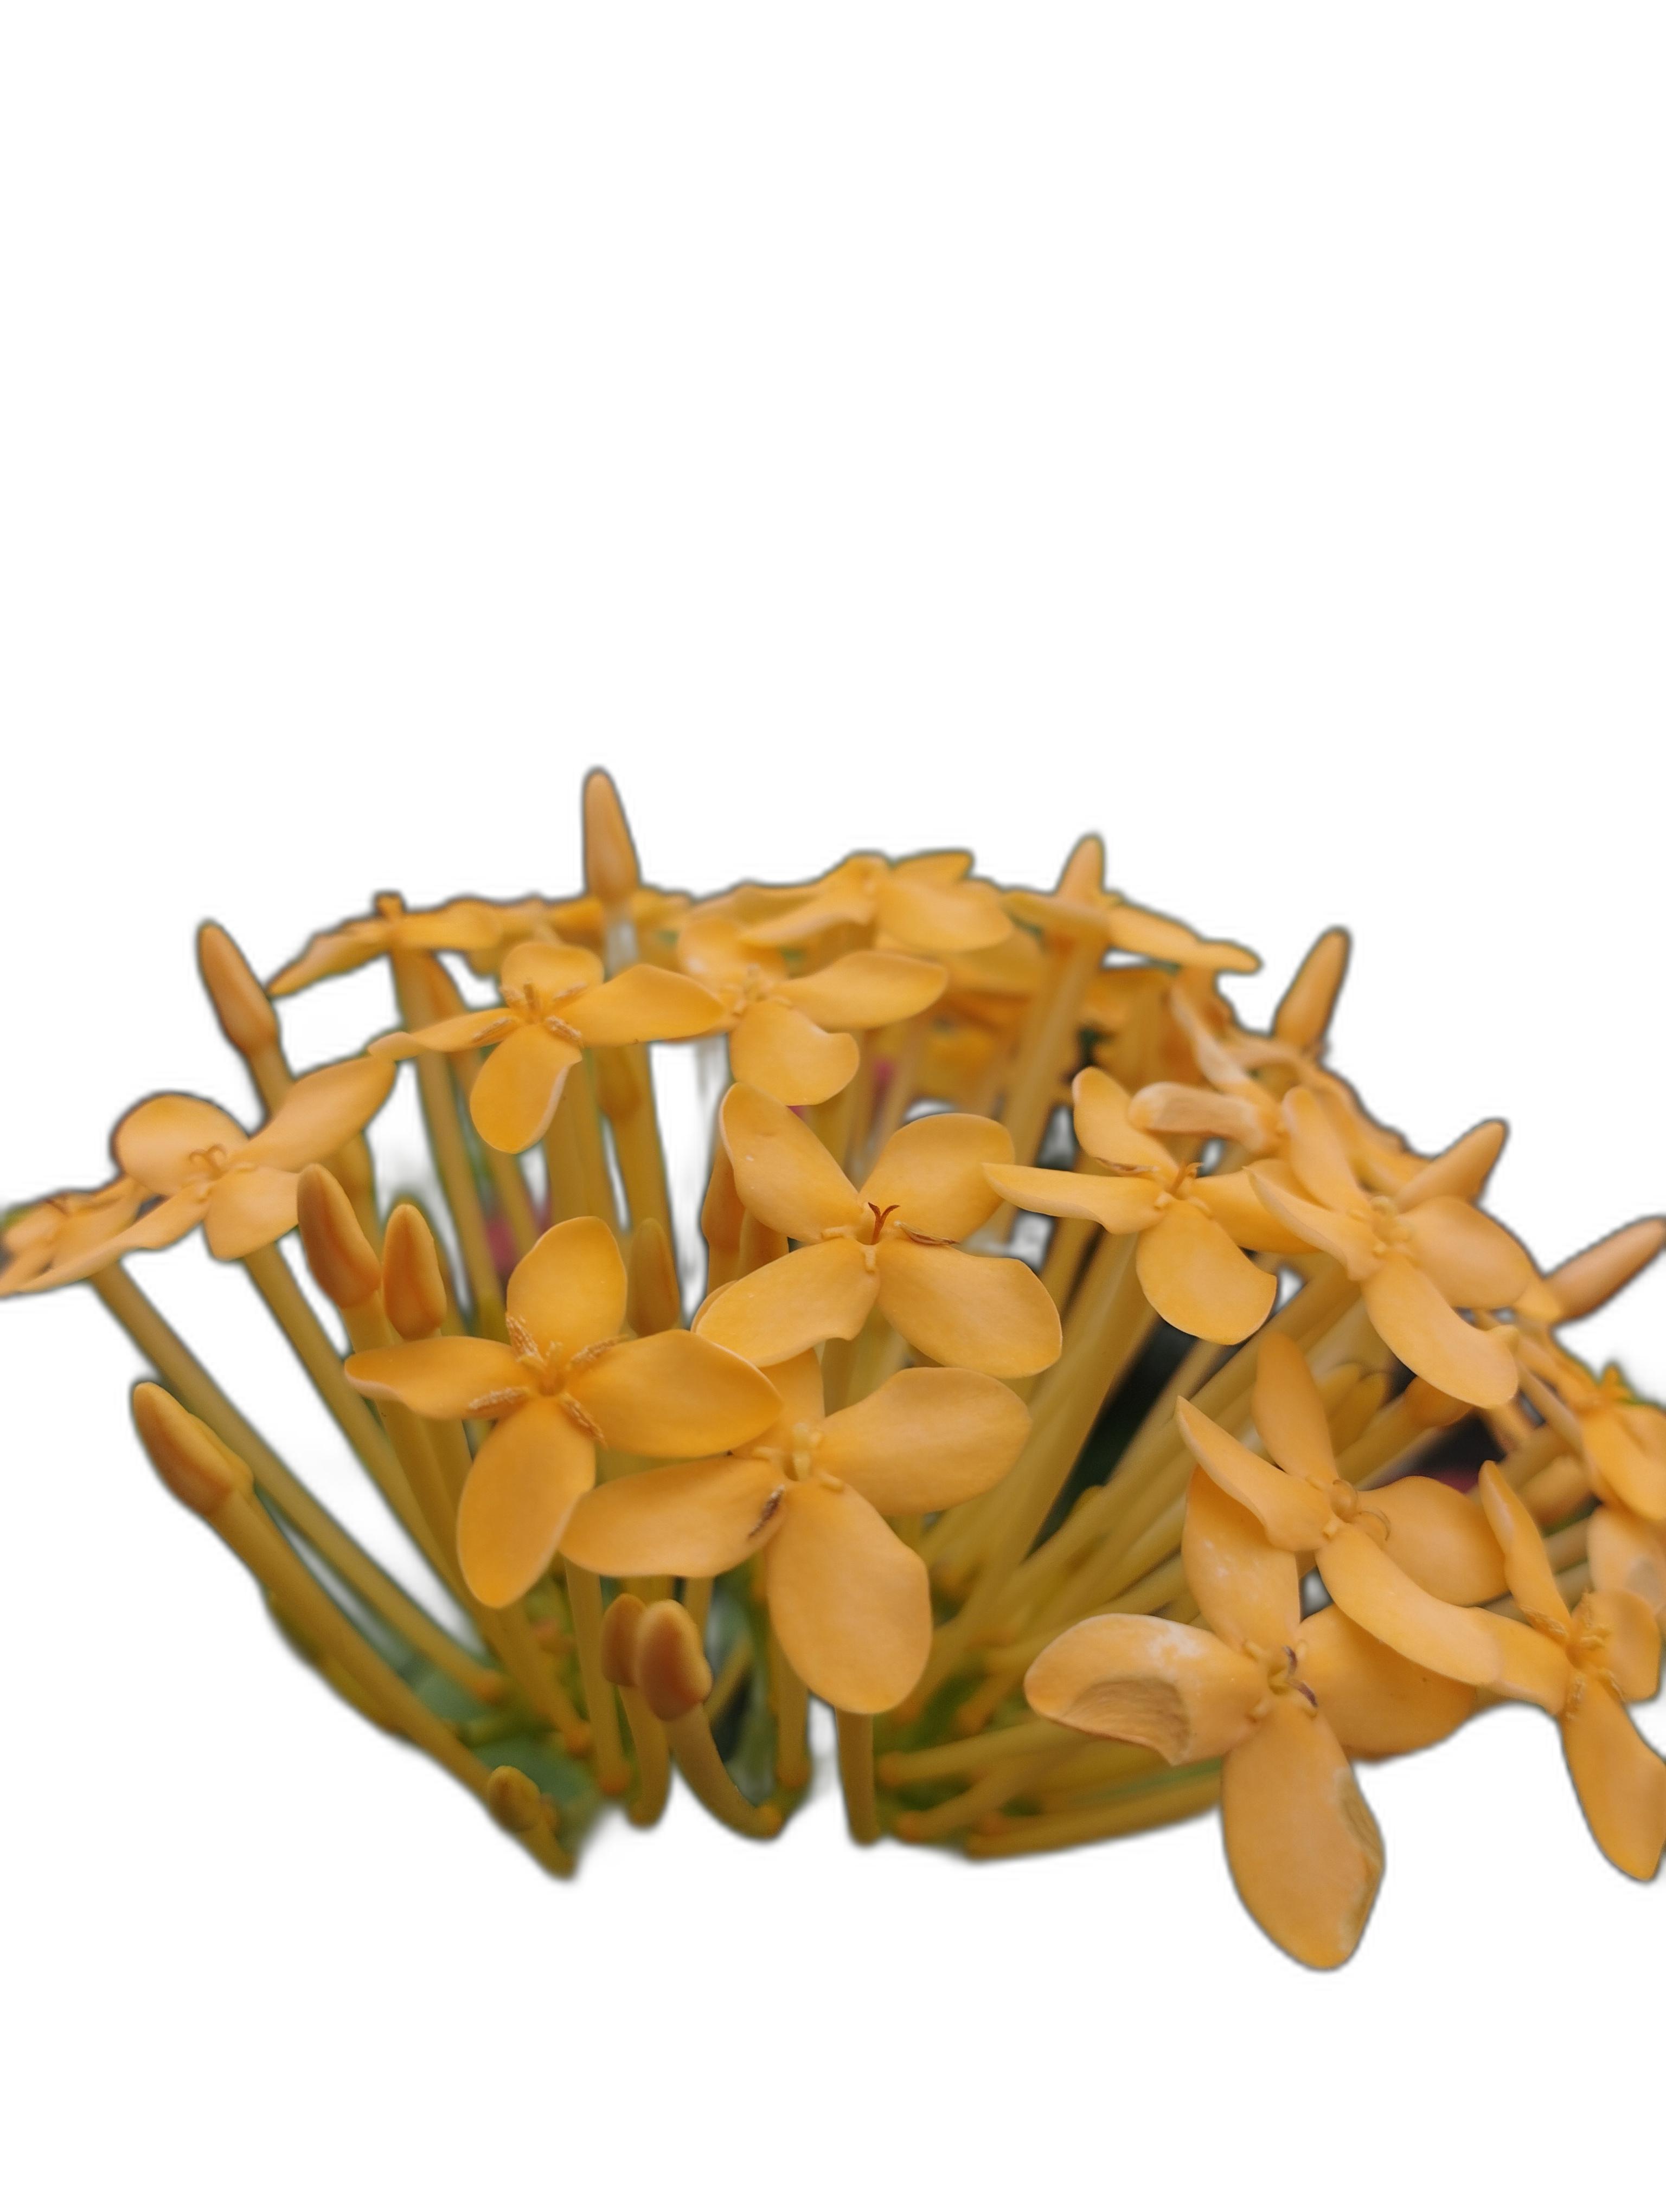
Label: Jungle geranium